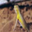
Label: lizard